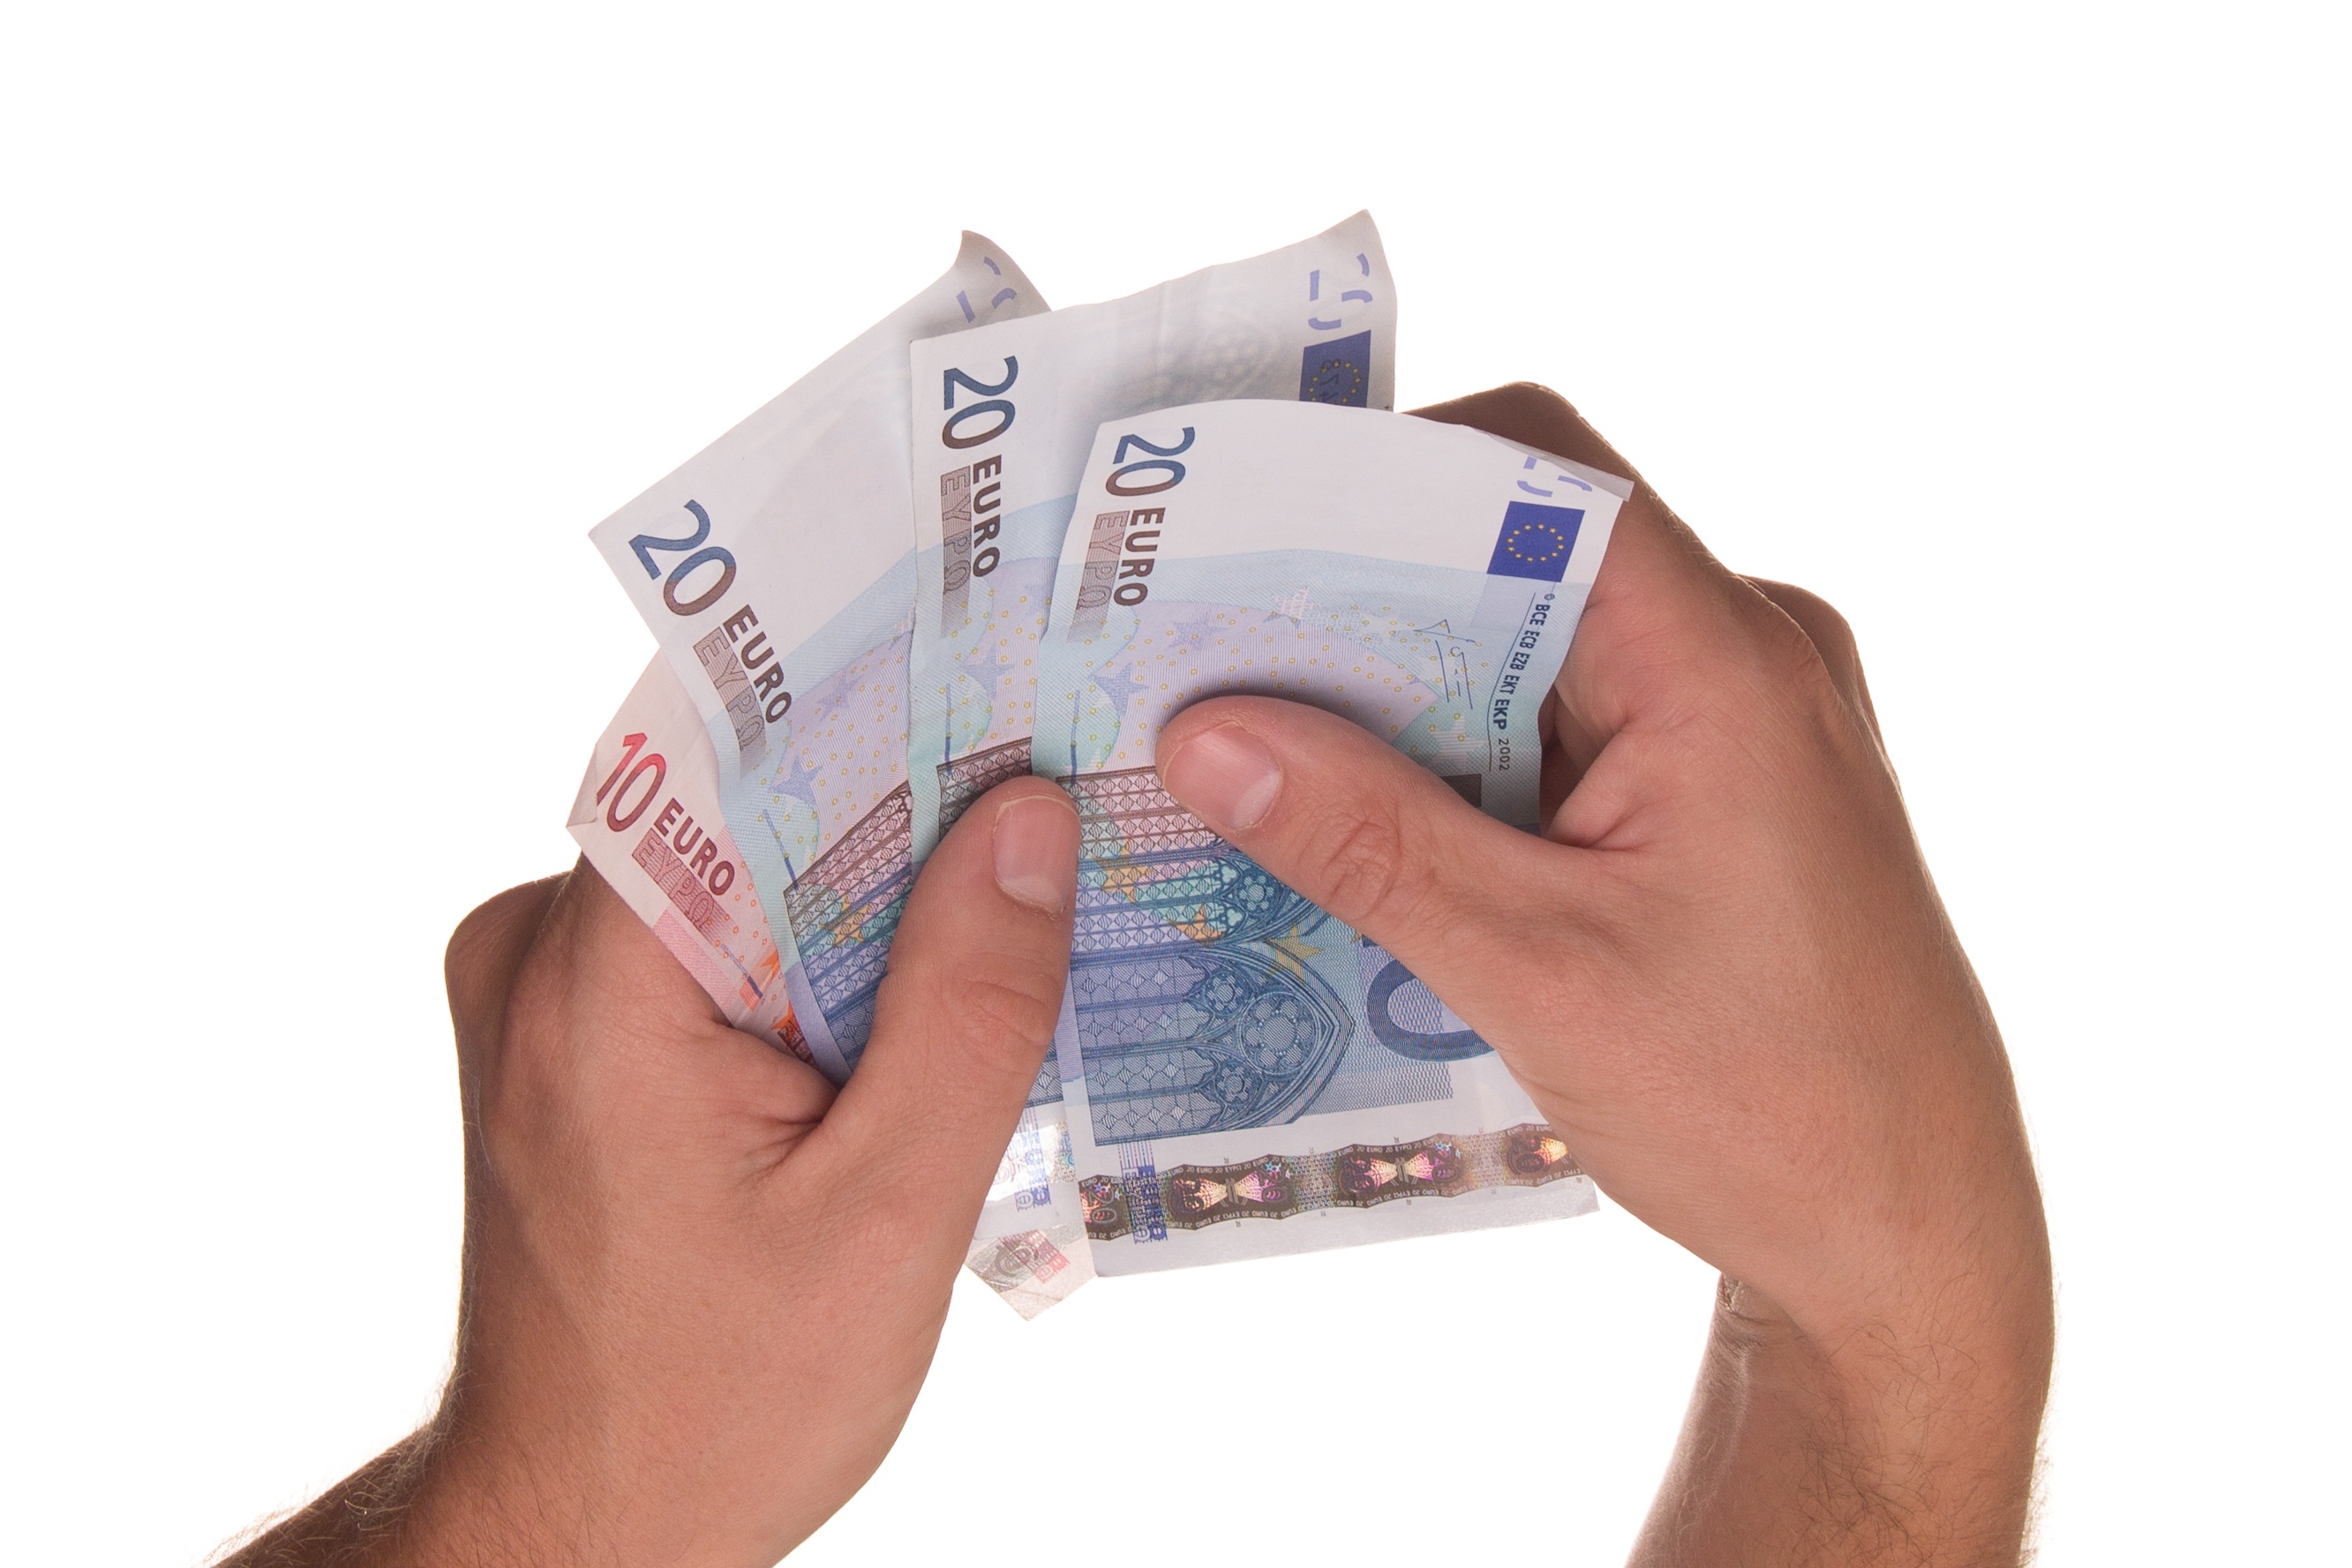
hand, money, business, shopping, note, brand, product, cash, capital, currency, euro, dollar, banking, messages, businessman, act, finance, wealth, investment, banknote, account, financing, pay, ability, loan, borrowing, wage, lending